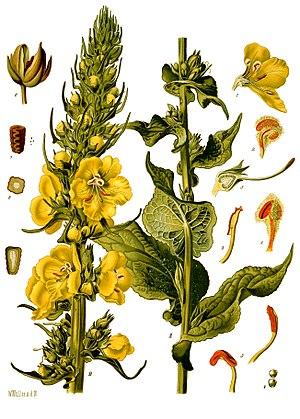
La molène faux Phlomis, appelée aussi blanc de mai ou bouillon-blanc, est une plante de la famille des Scrophulariaceae, commune dans les champs incultes, sur les bords des routes, sur les décombres ensoleillés.